Muji Town, Hotan

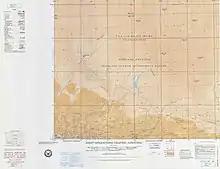
Map including Muji (labeled as Mu-chi) (ATC, 1971)

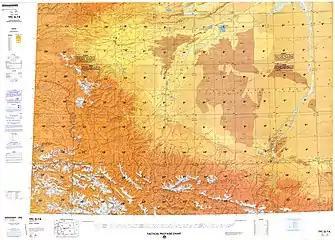
Map including Muji (DMA, 1984)

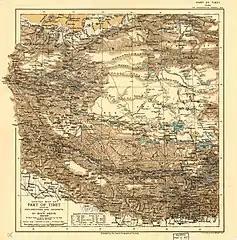
Map including Muji (RGS, early 20th century)

In 1958, Bayi Commune ('August 1 Army Day Commune' ) was established.